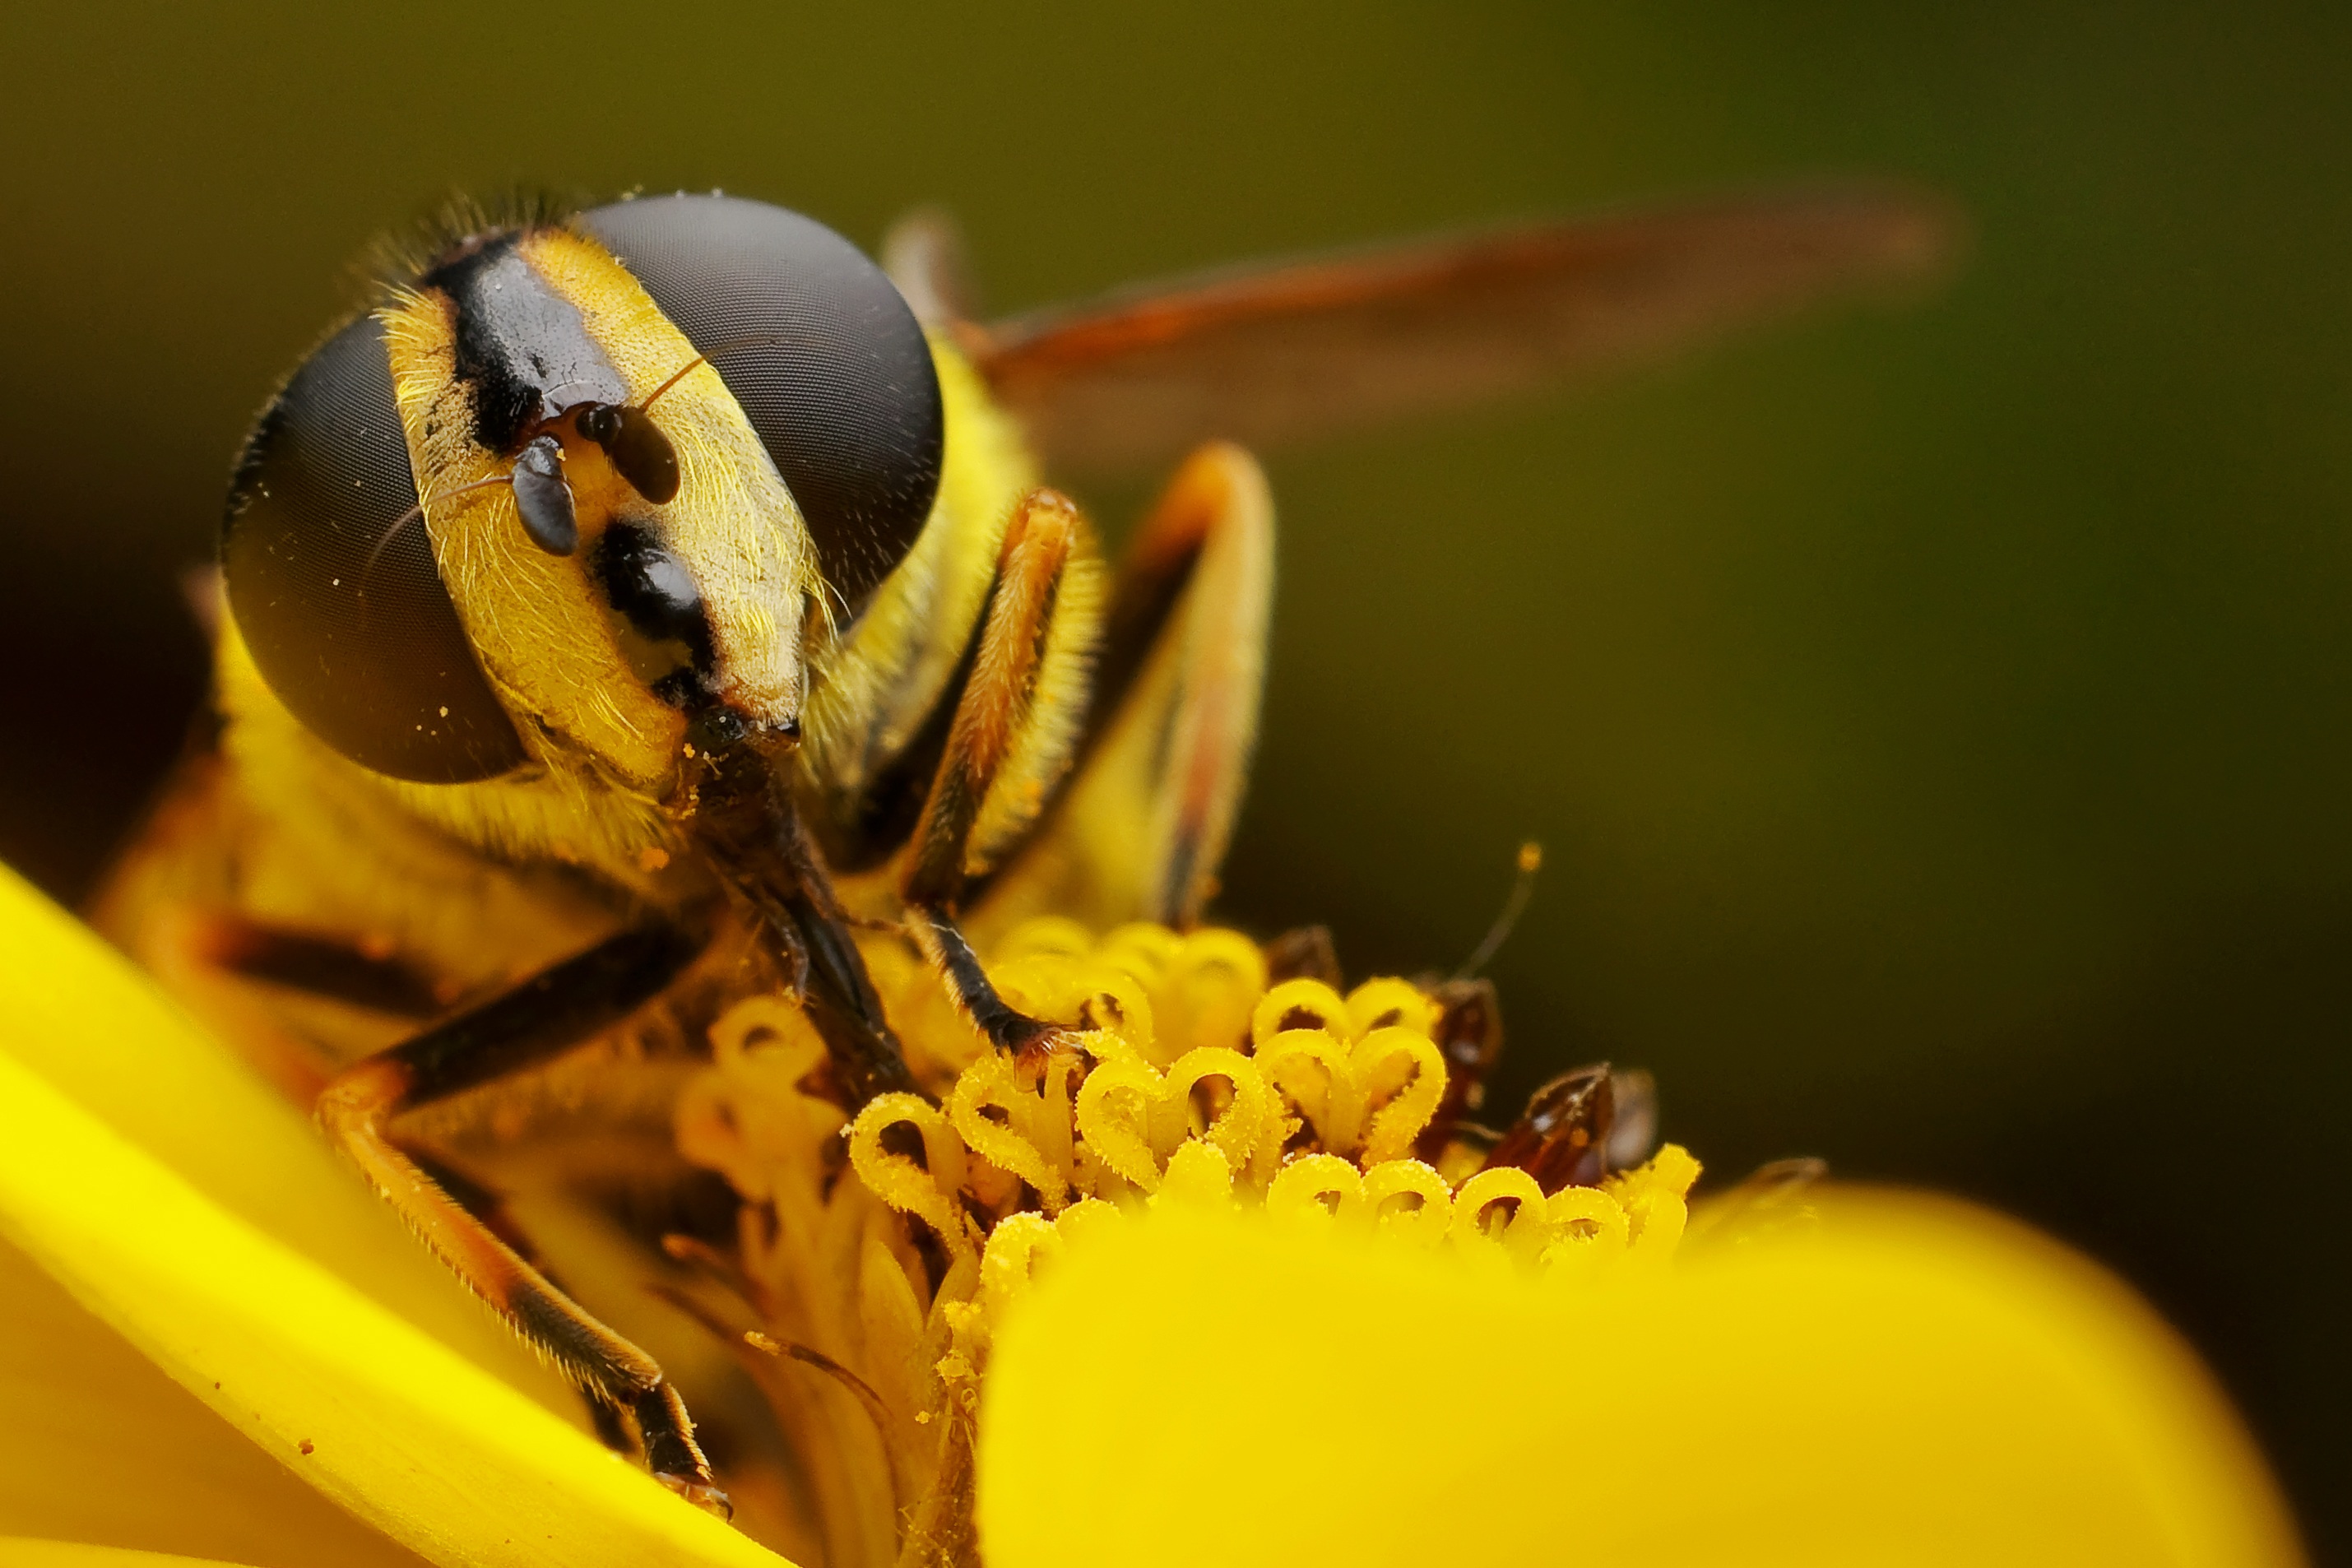
photography, flower, petal, fly, pollen, insect, macro, yellow, flora, fauna, invertebrate, close up, eye, bee, nectar, macro photography, arthropod, honey bee, membrane winged insect